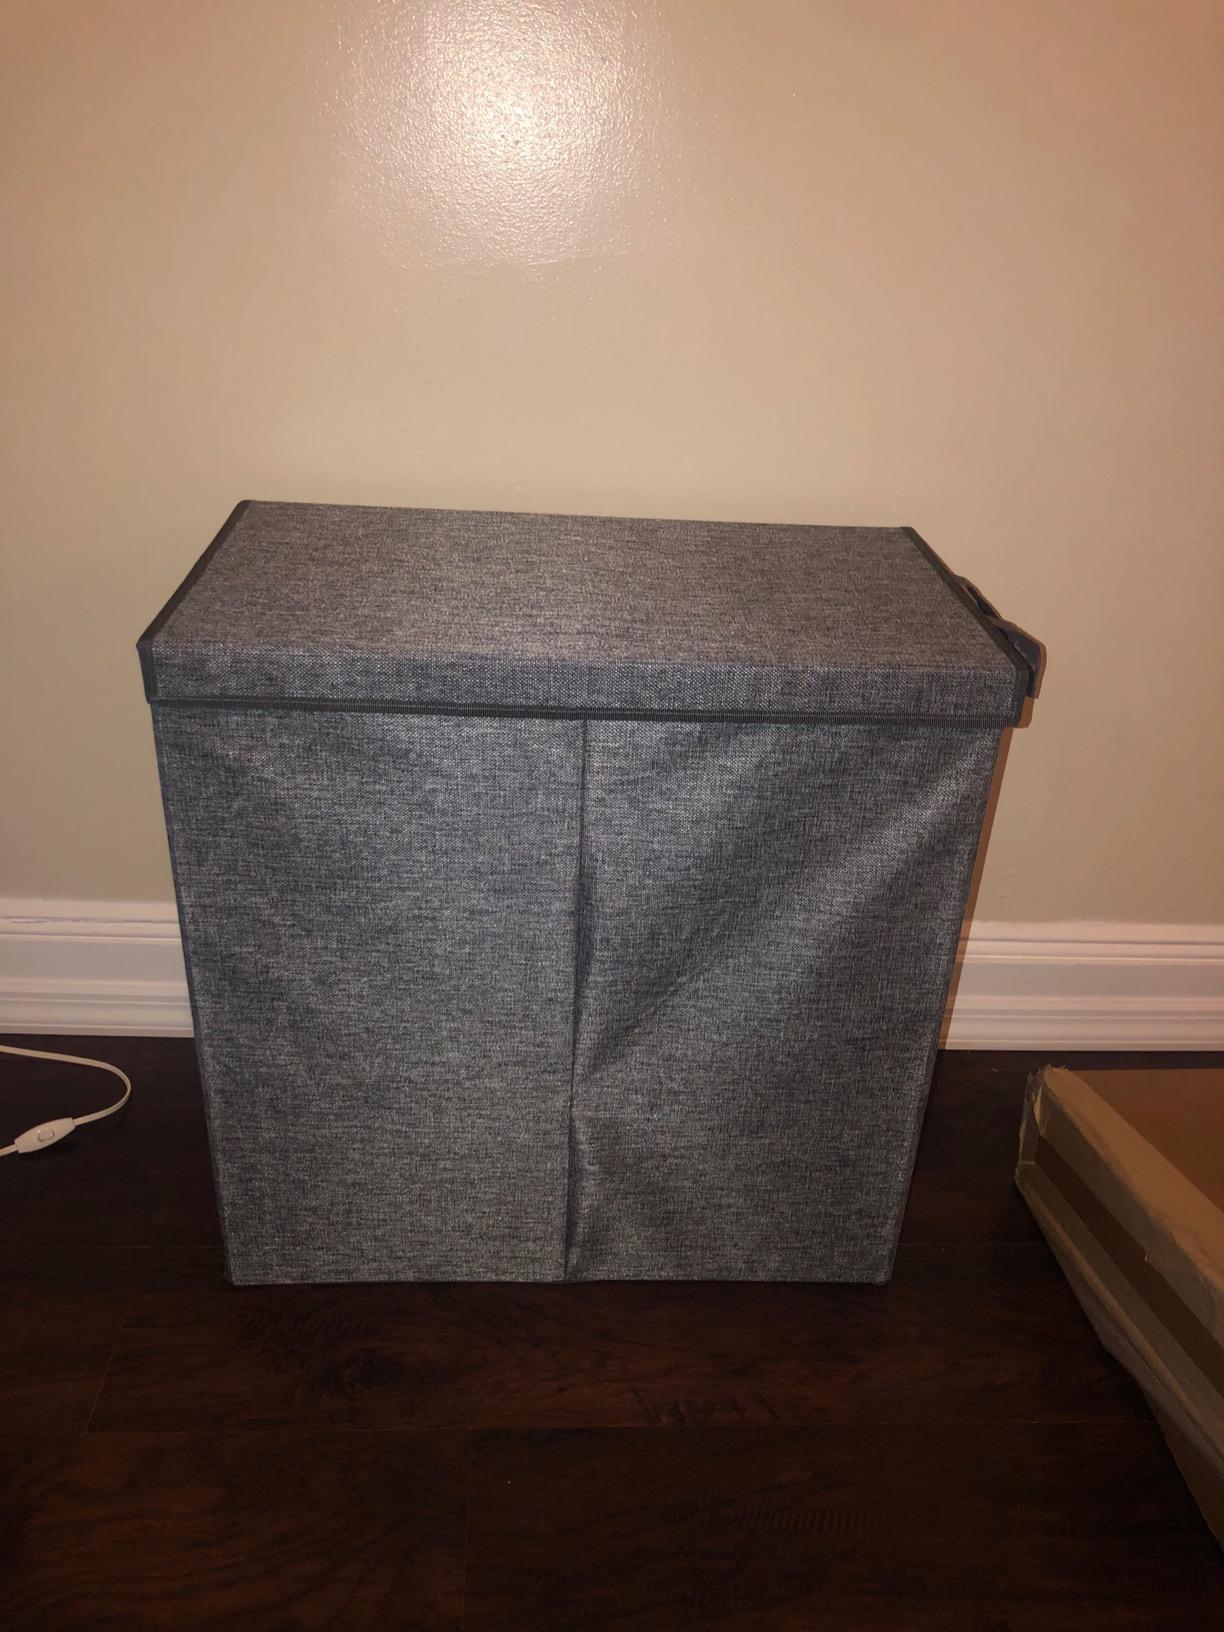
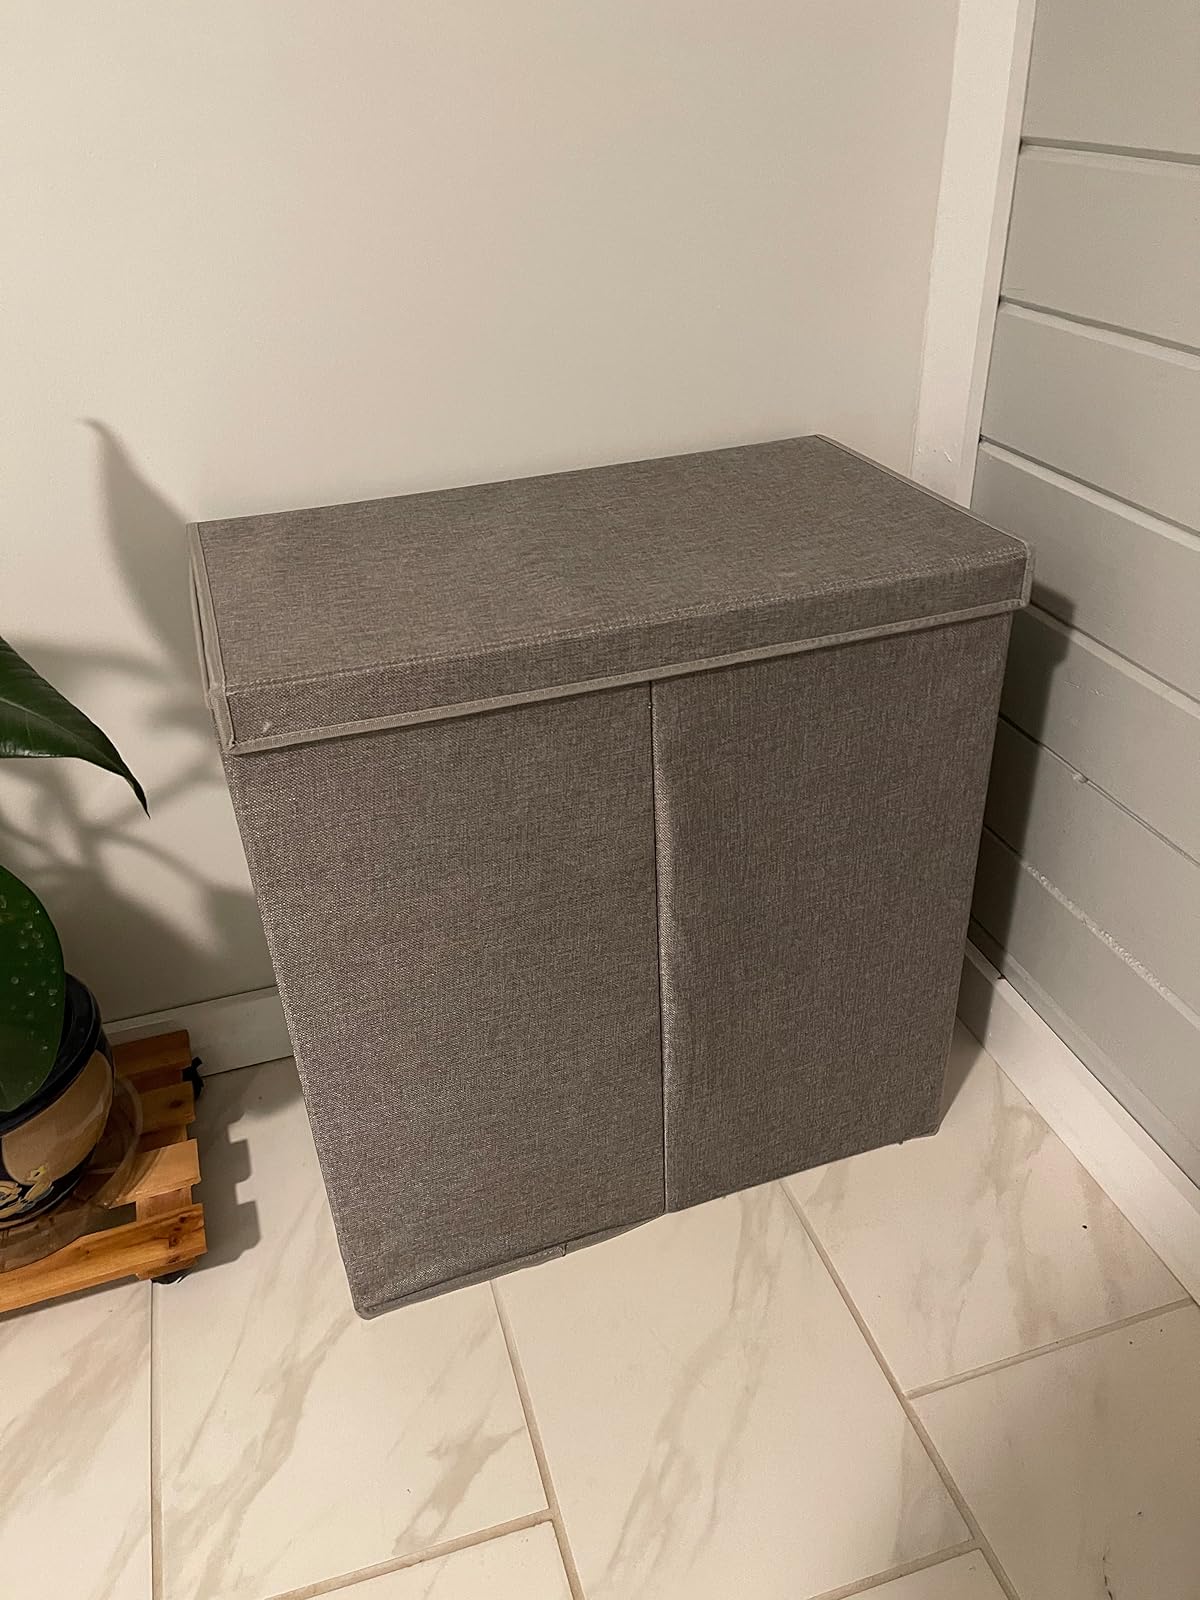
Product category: items_hamper
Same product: yes